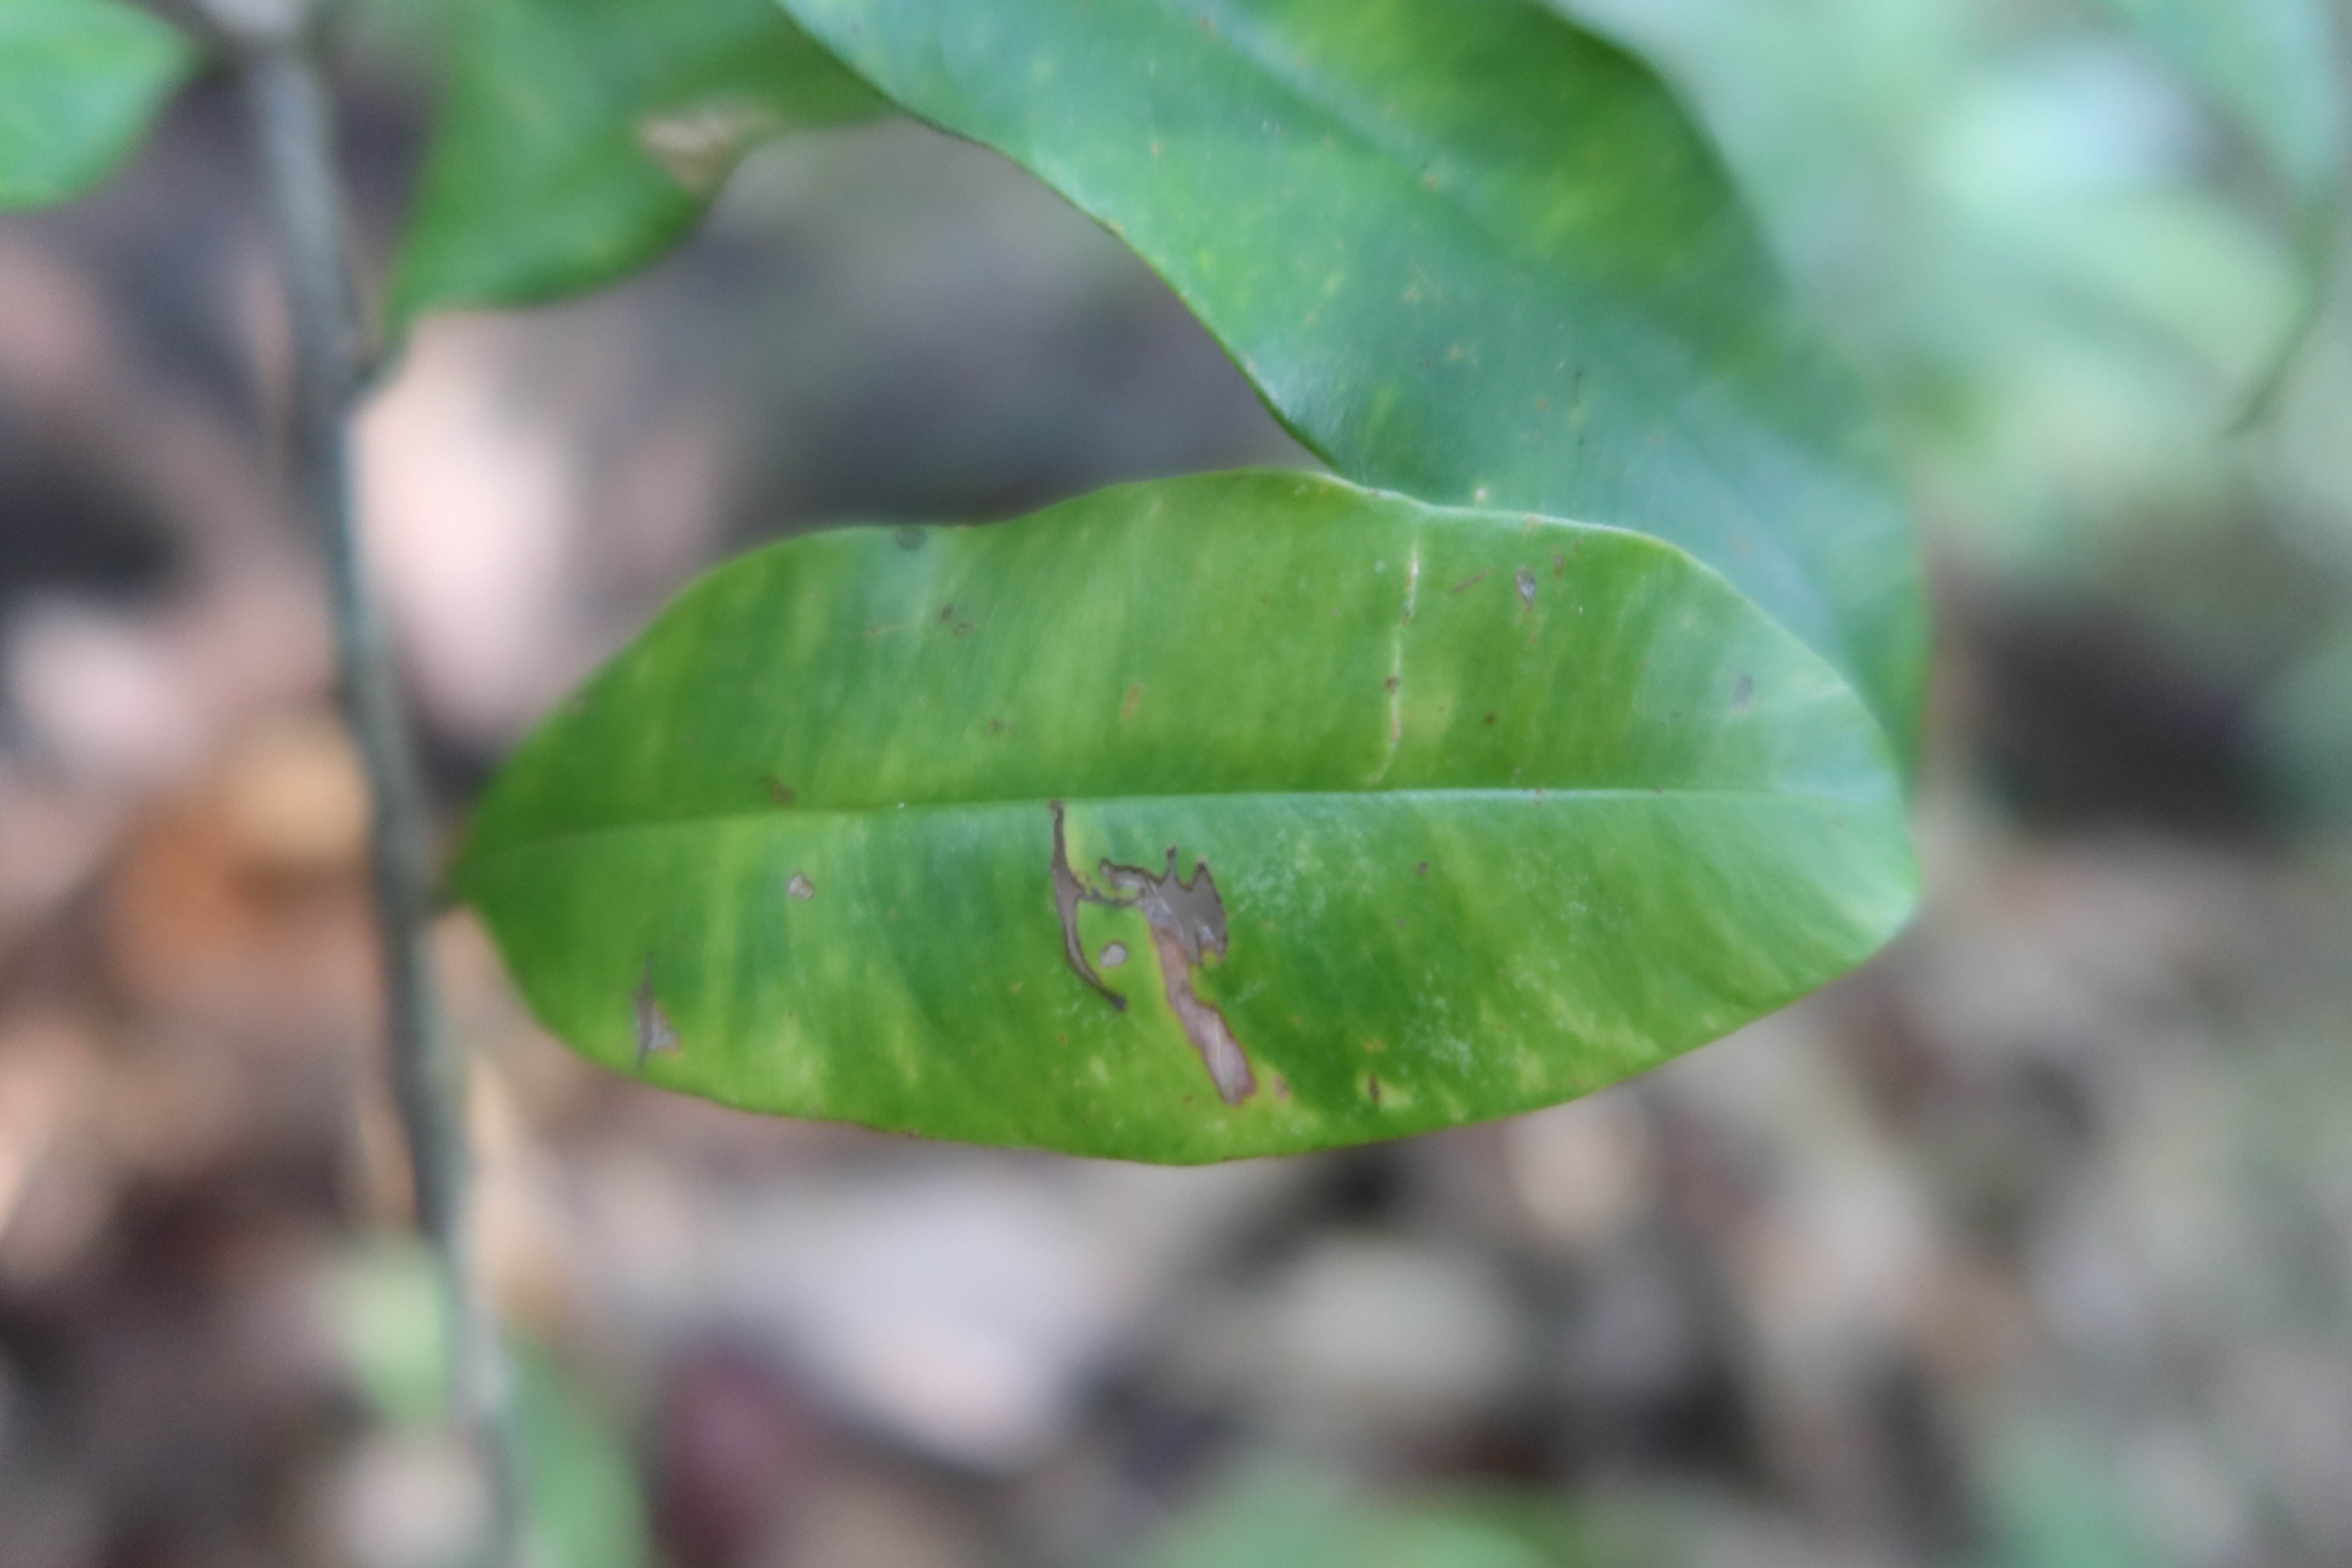
Label: Downy mildew